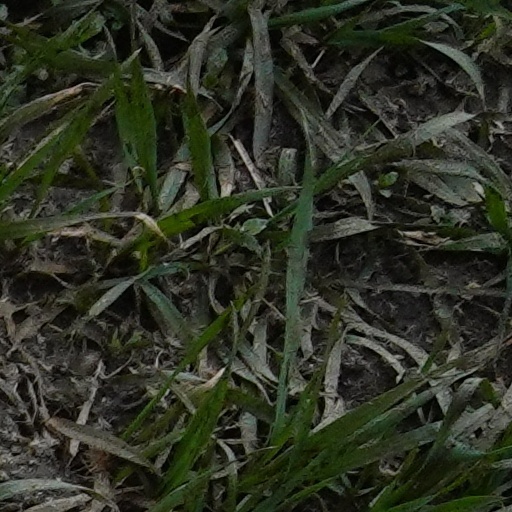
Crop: wheat